Ballindine

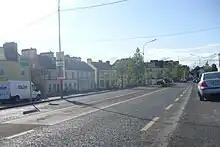
Street in Ballindine

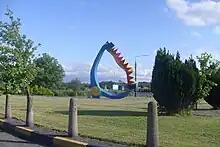
Public art in Ballindine

The remains of a possible fort are located in a field next to the National School. Folklore states that Ballindine got its name from this fort—"Baile an Daingin" meaning "Town of the Fortress" and that the souterrain, just outside it, was connected underground to the ruins of the old church in Cloonmore about 2 km (1.25 miles) to the east and also to the ruins of the old church in Garryduff, 5 km (3 miles) west.